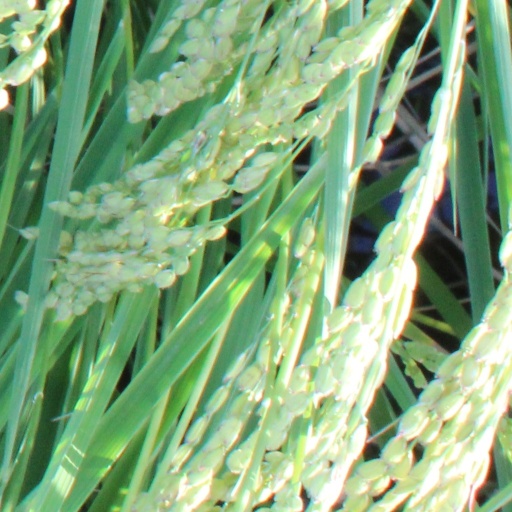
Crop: rice